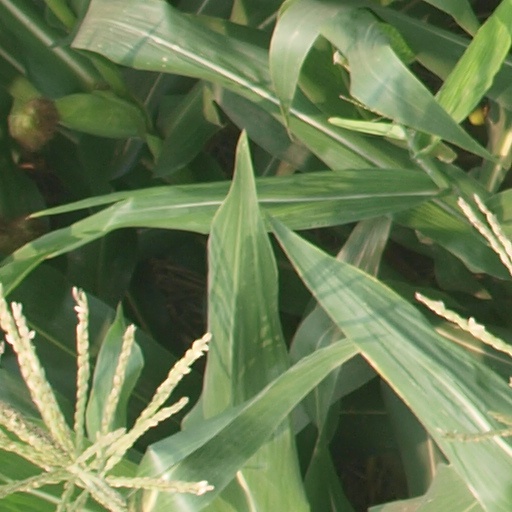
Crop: maize; corn